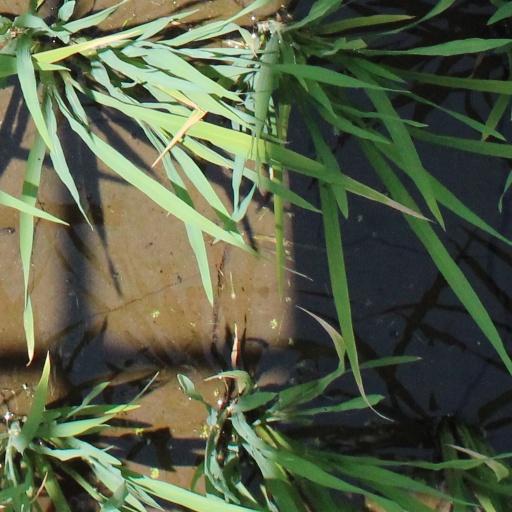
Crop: rice